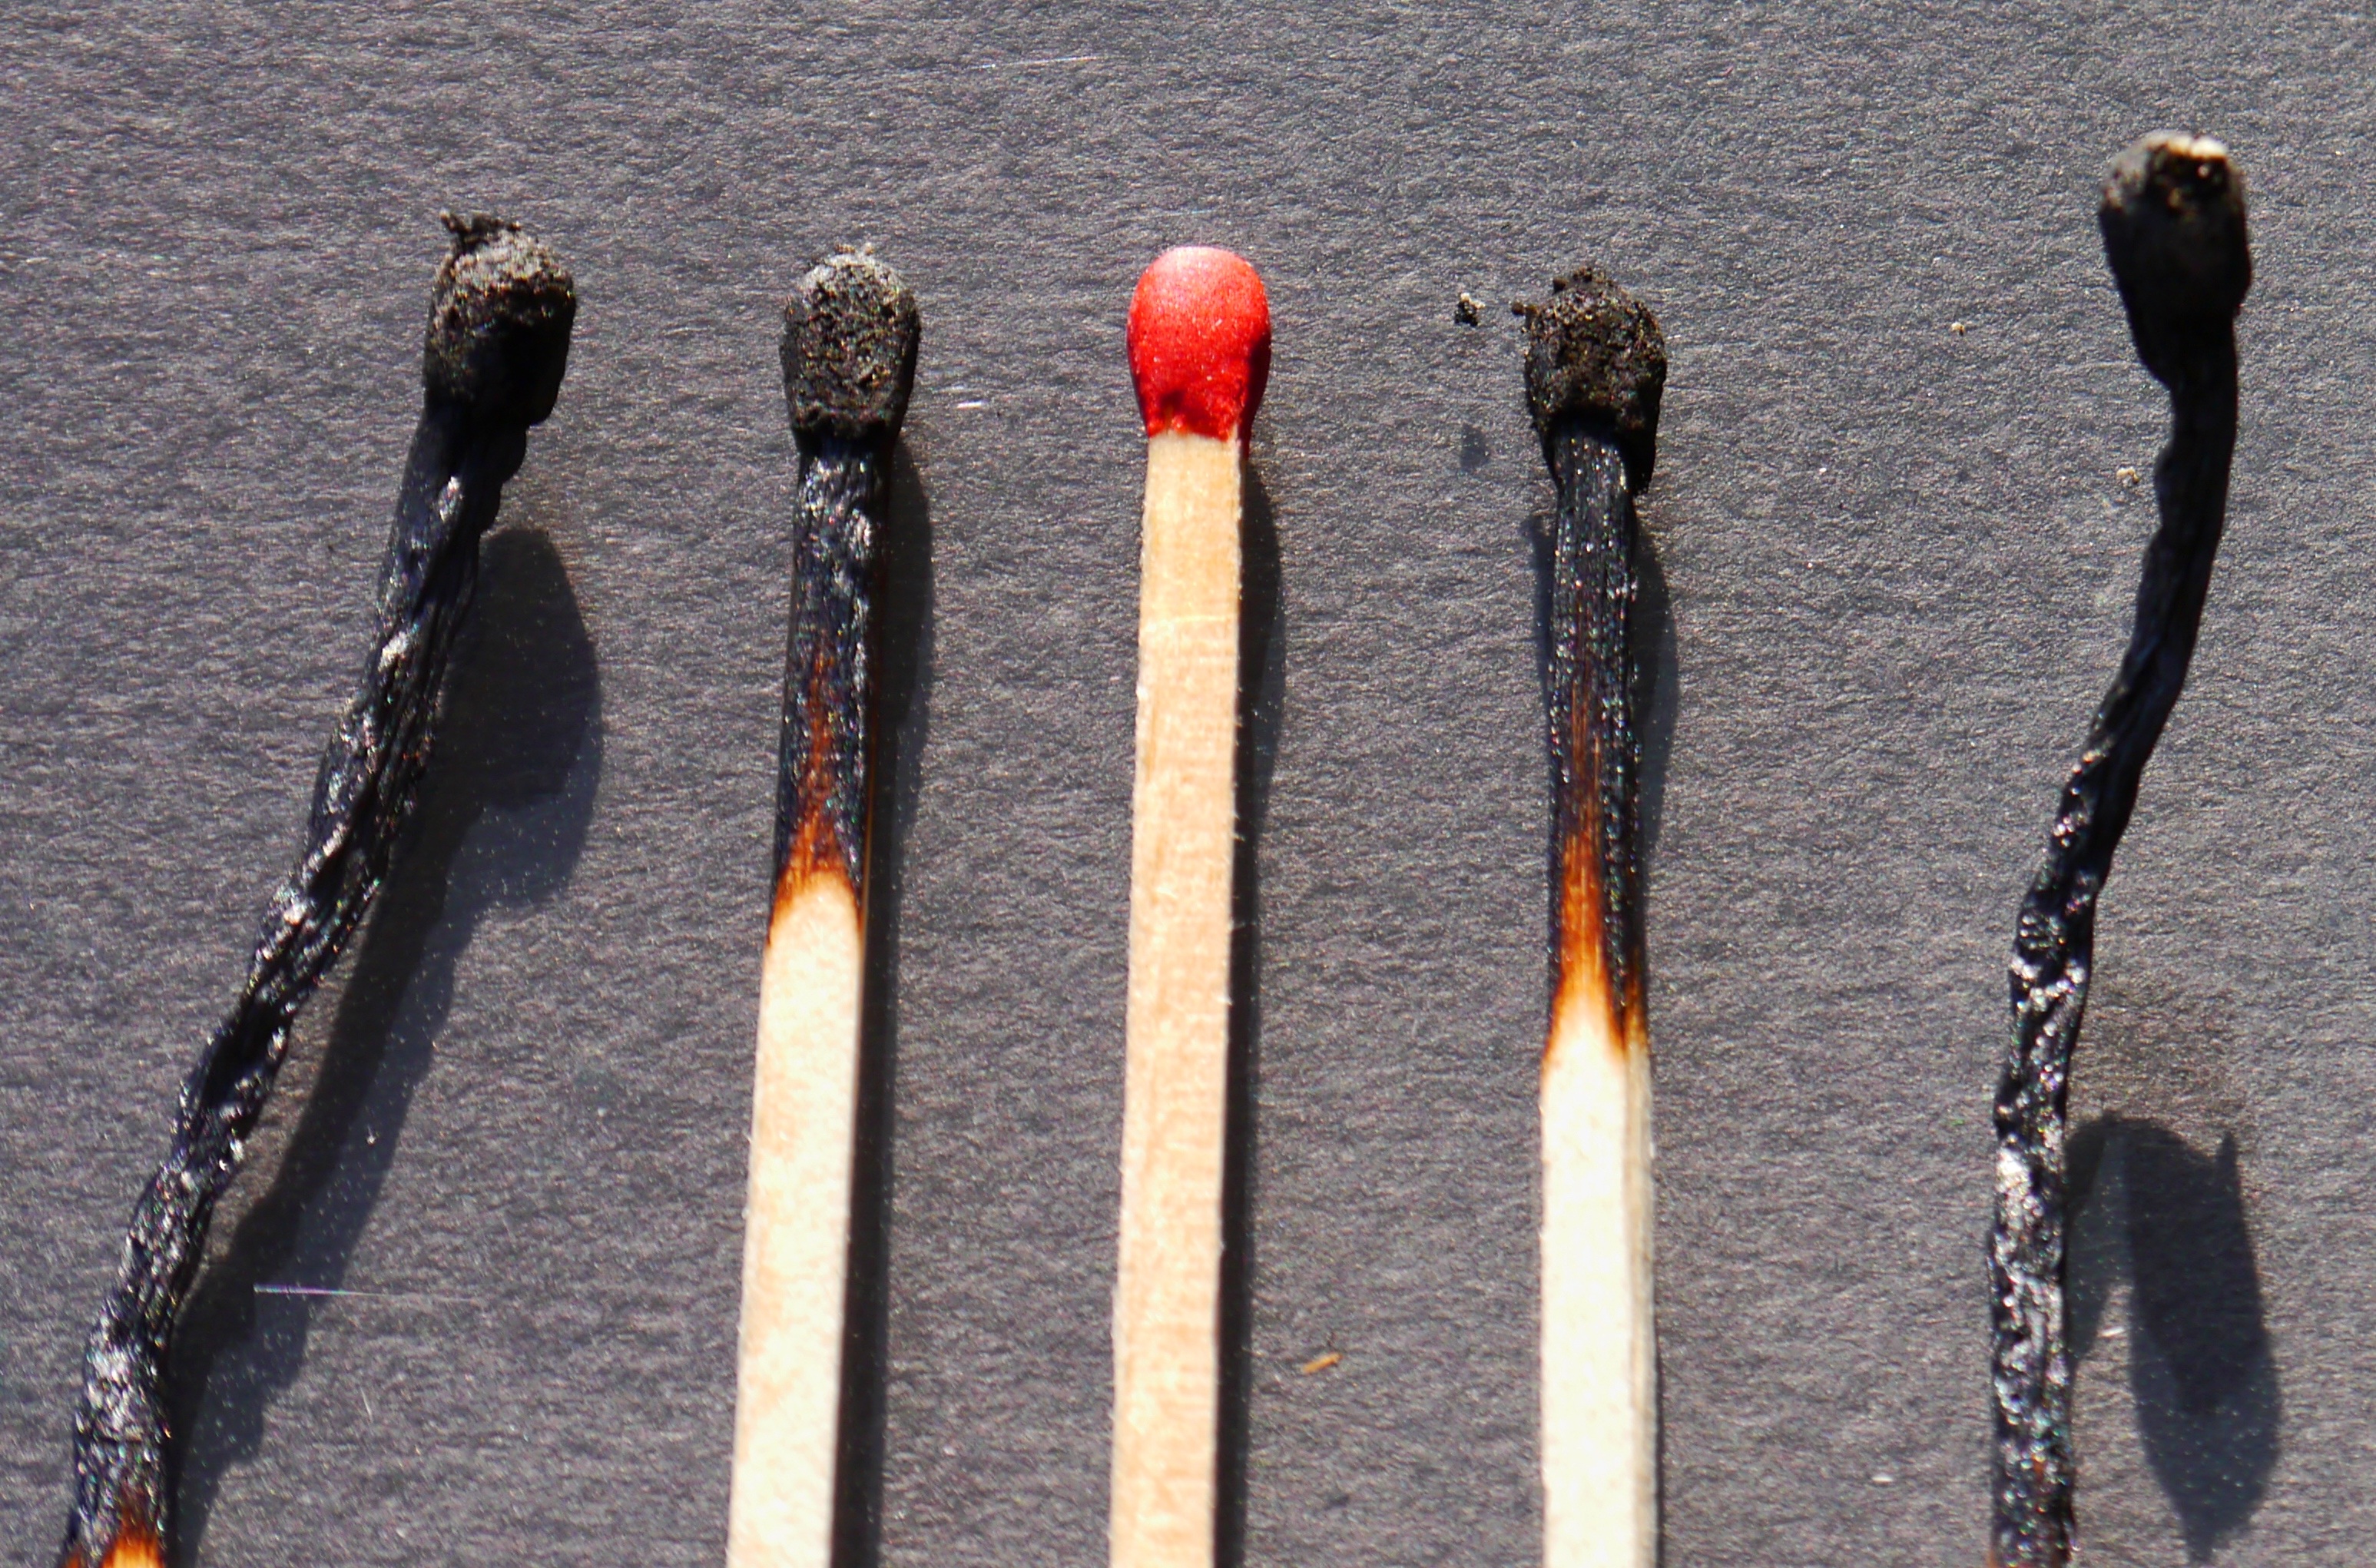
wood, black, close, weapon, burn, lighter, match, burned, matches, sulfur, bow and arrow, match head